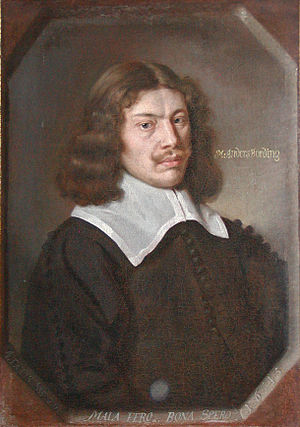
Karel van Mander III
Anders Bording malet af Karel van Mander.
Karel van Mander III var en hollandsk historie- og portrætmaler.